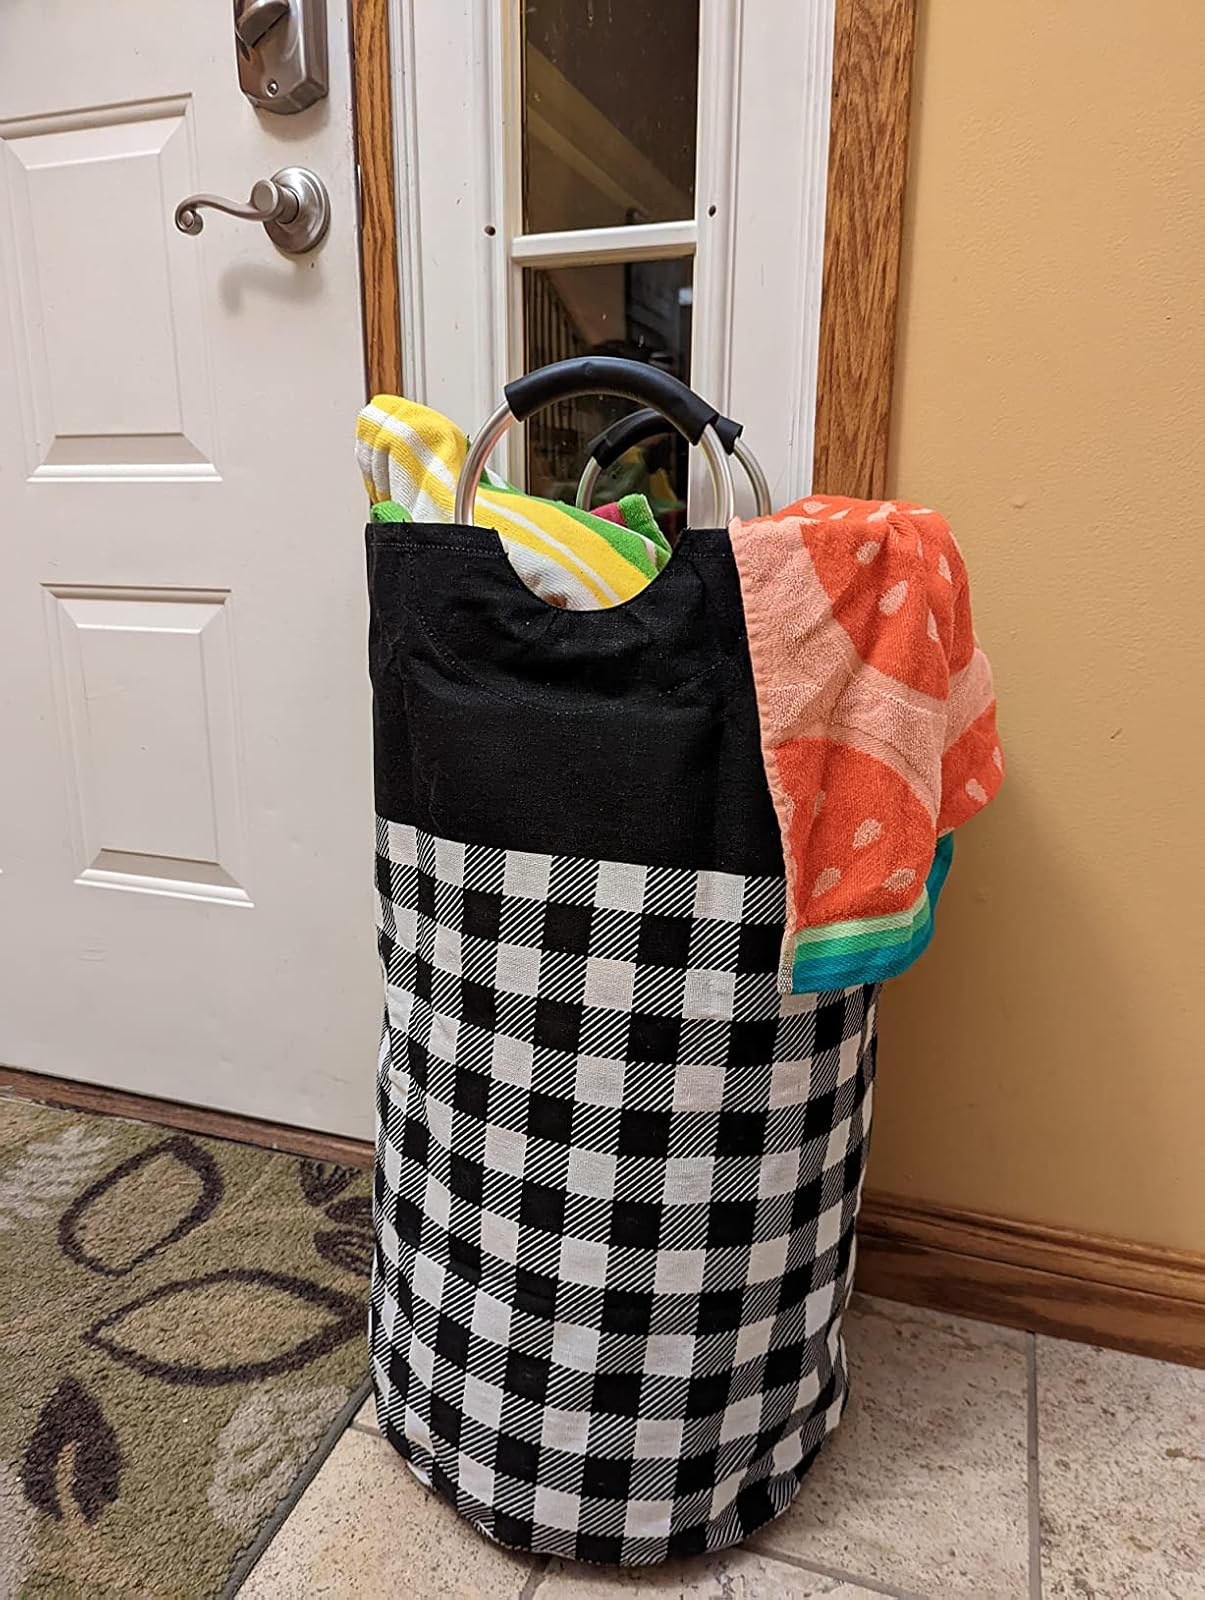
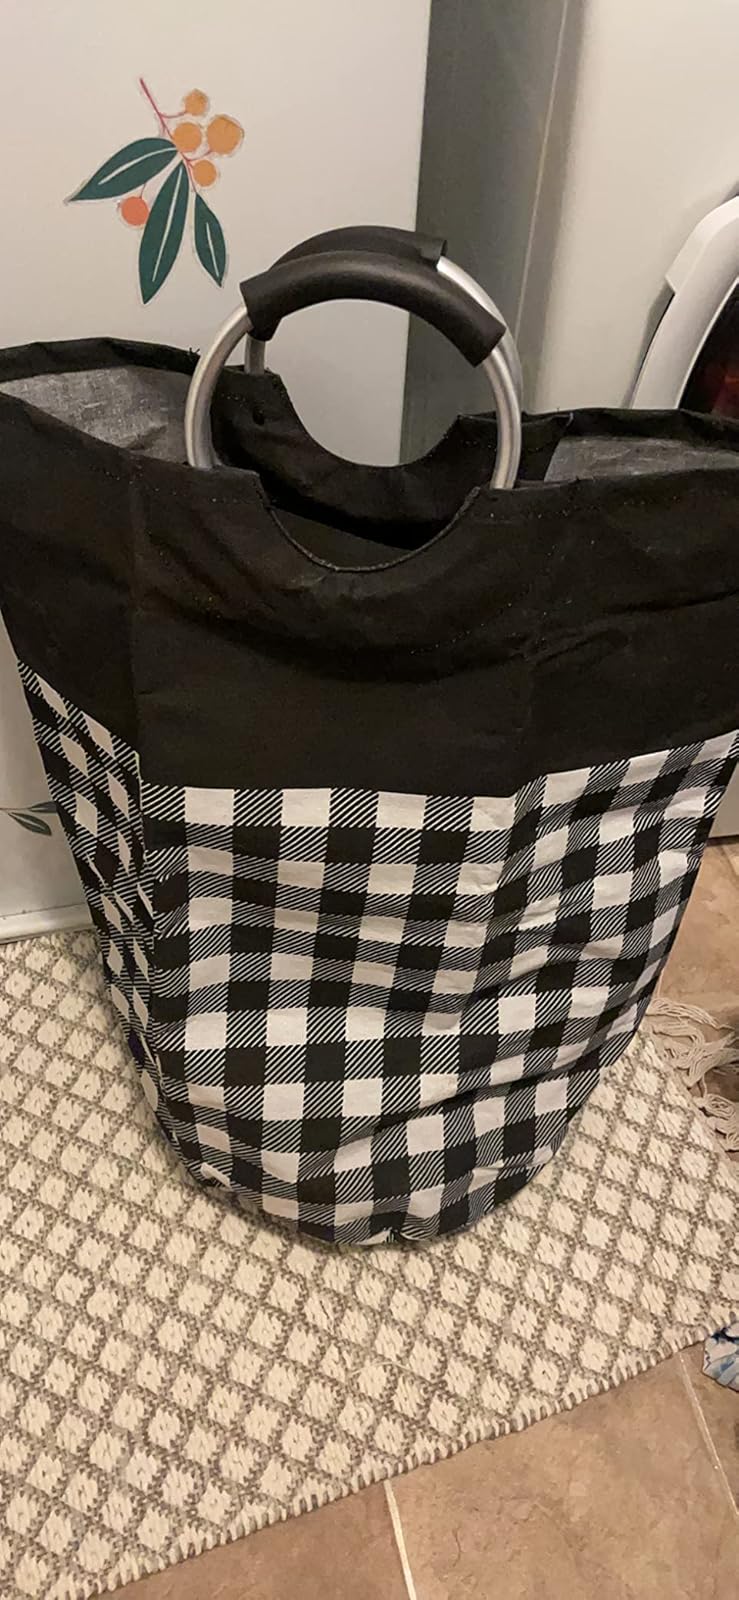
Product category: items_hamper
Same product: yes